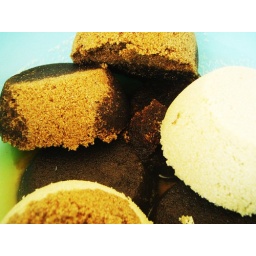
brown sugar cookies (cook's illustrated) in dog biscuit shapes - 12